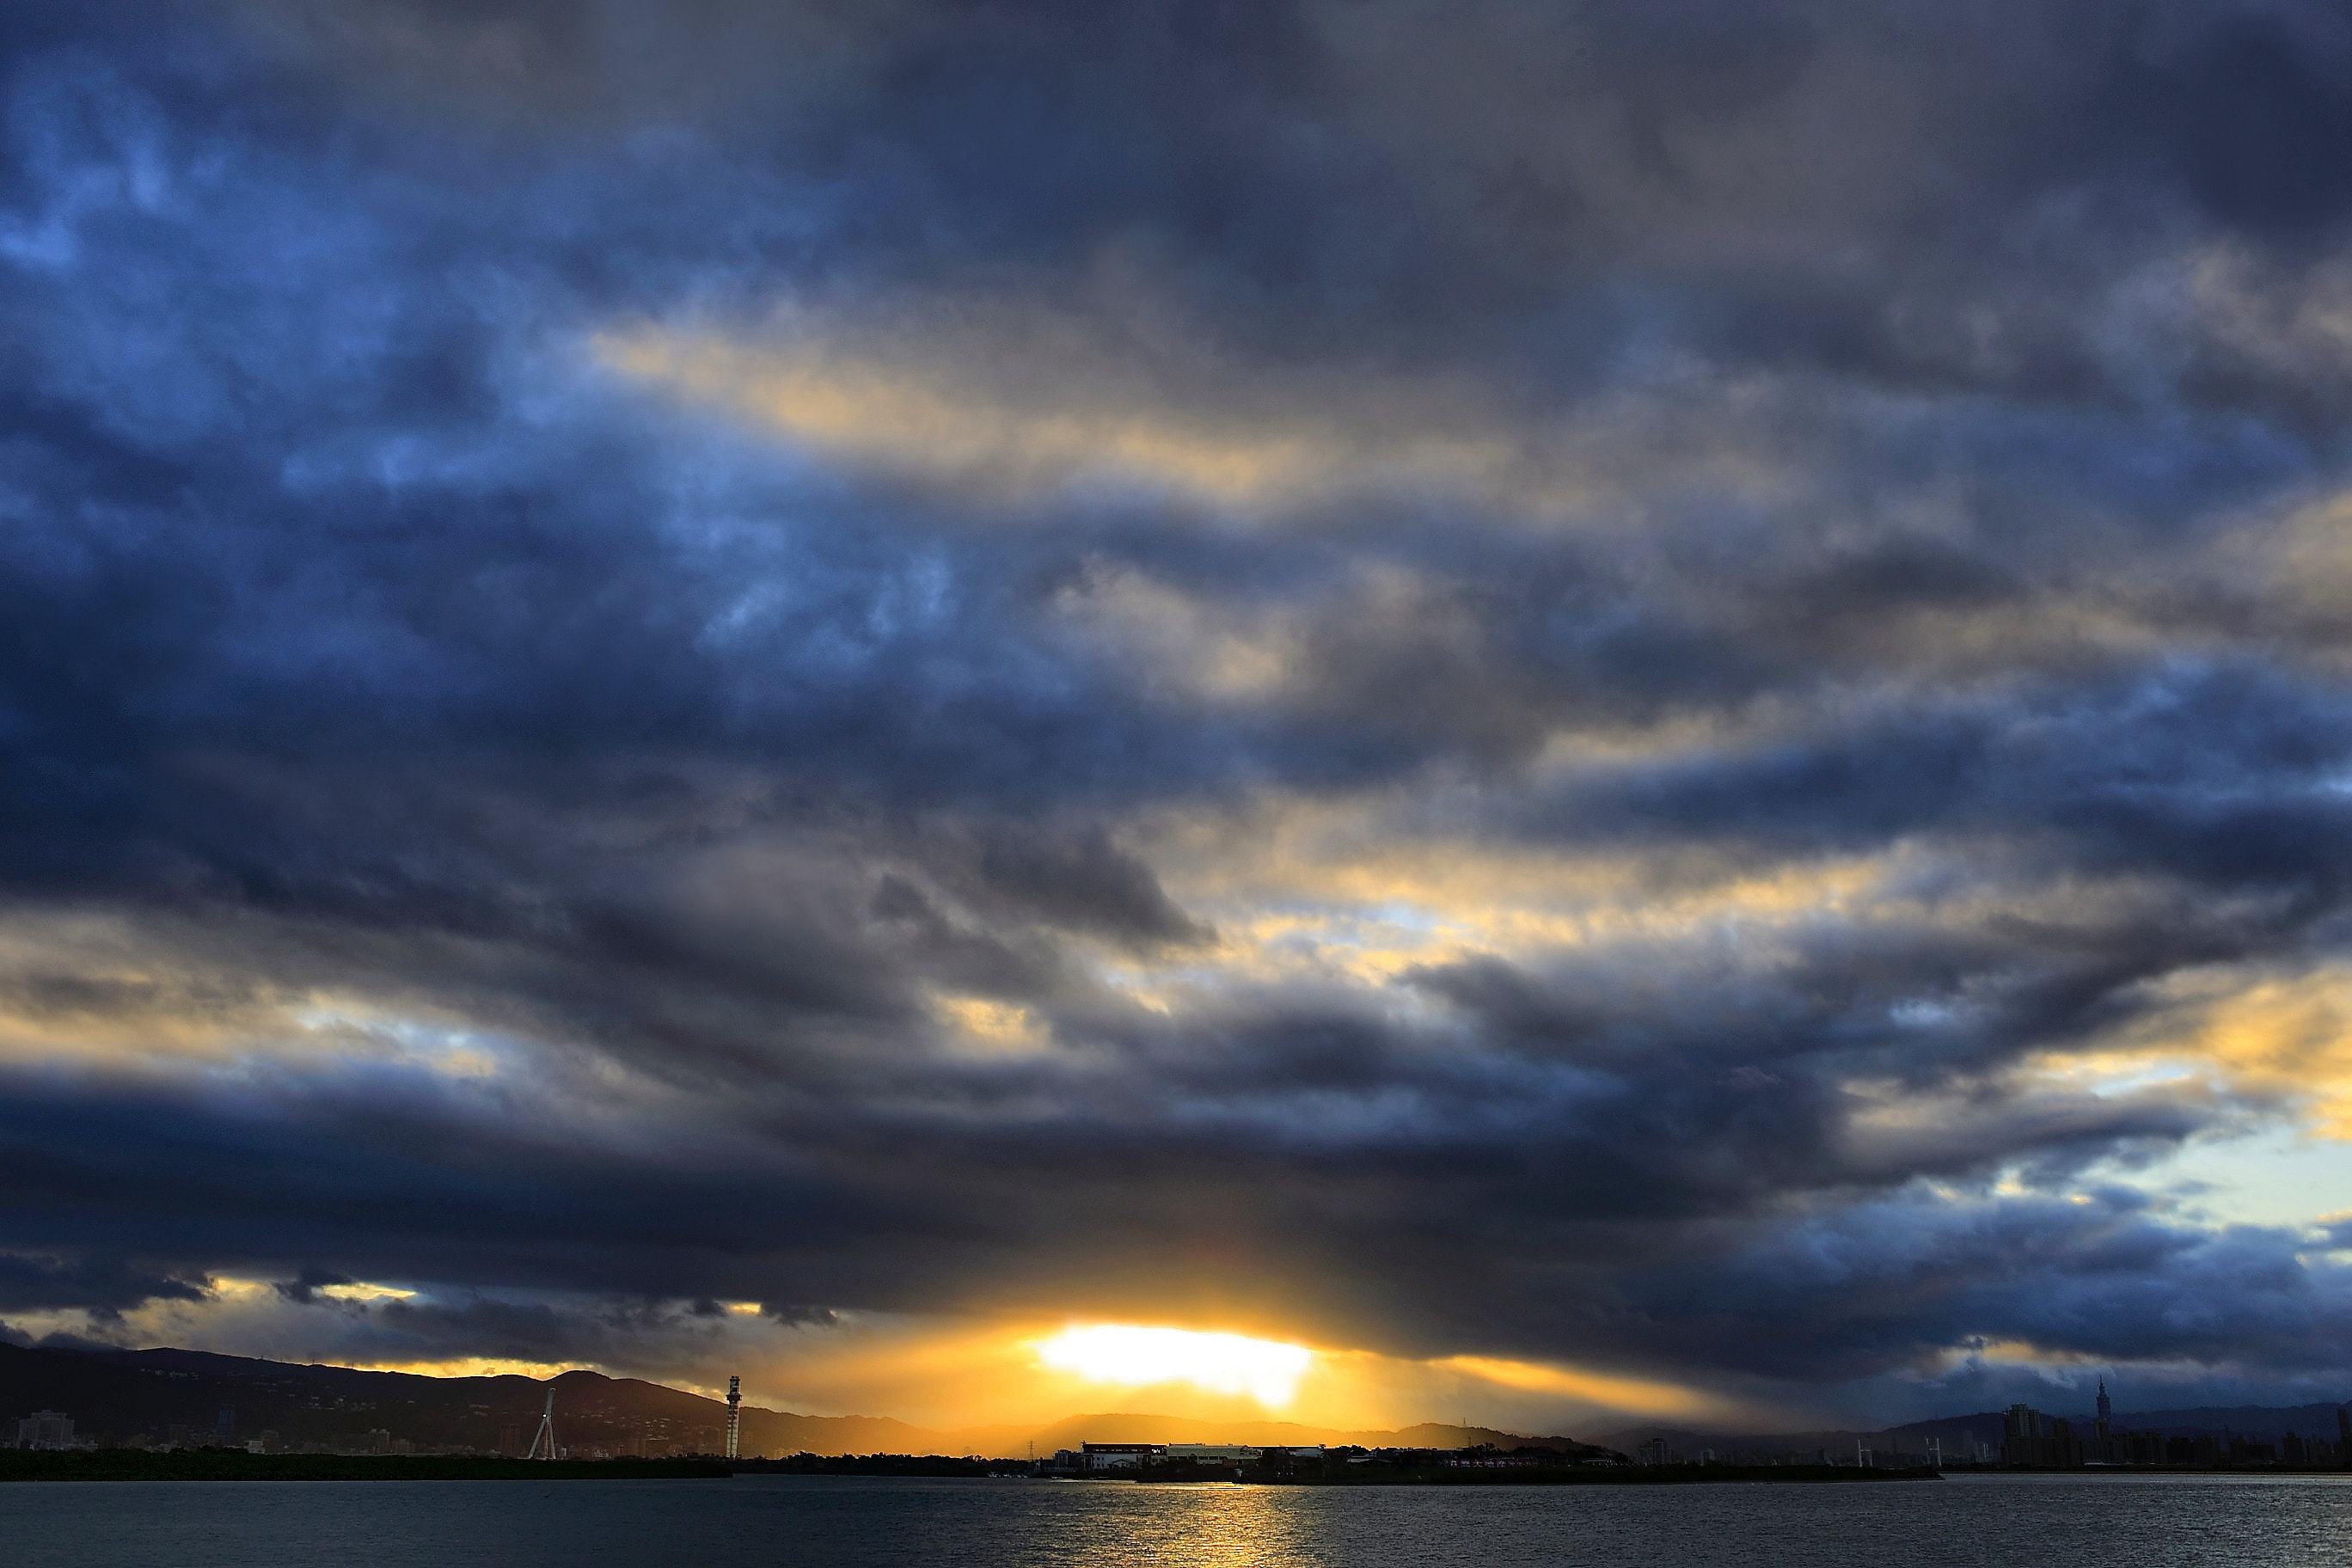
sky, cloud, horizon, nature, afterglow, water, daytime, atmosphere, sunset, blue, sea, dusk, evening, sunrise, morning, atmospheric phenomenon, sound, ocean, cumulus, calm, sunlight, waterway, dawn, reflection, loch, lake, coast, river, landscape, meteorological phenomenon, bay, sun, night, geological phenomenon, bank, inlet, reservoir, darkness, channel, mountain, wind wave, city, wave